Ron Welty

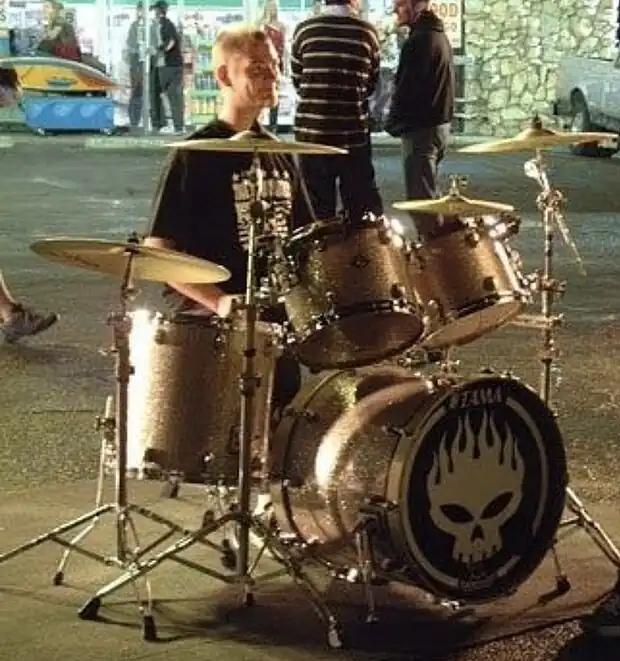
Welty in 2001

Ronald Stephen Welty (born February 1, 1971) is an American musician and the former drummer for the punk rock band the Offspring, where he was a member from 1987 to 2003 and served as the band's longest-serving drummer. After the Offspring, Welty formed Steady Ground.